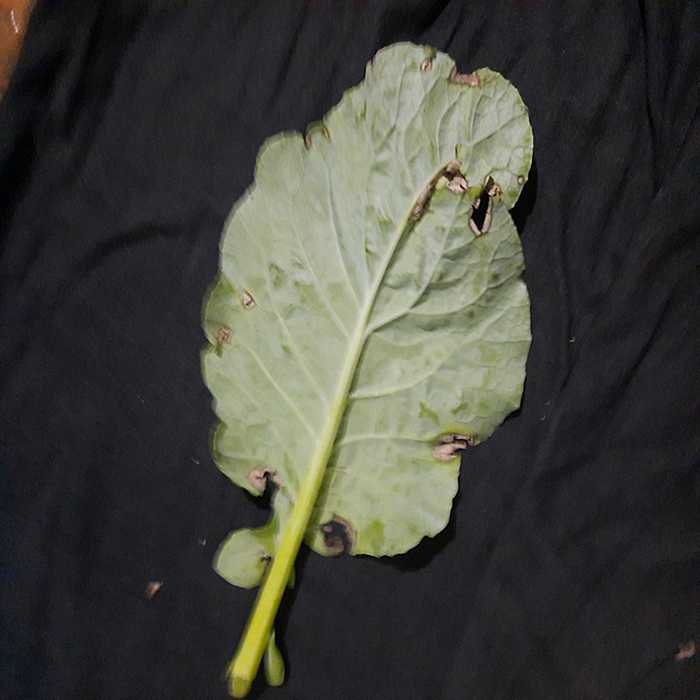
Plant: Cauliflower
Label: Downy mildew